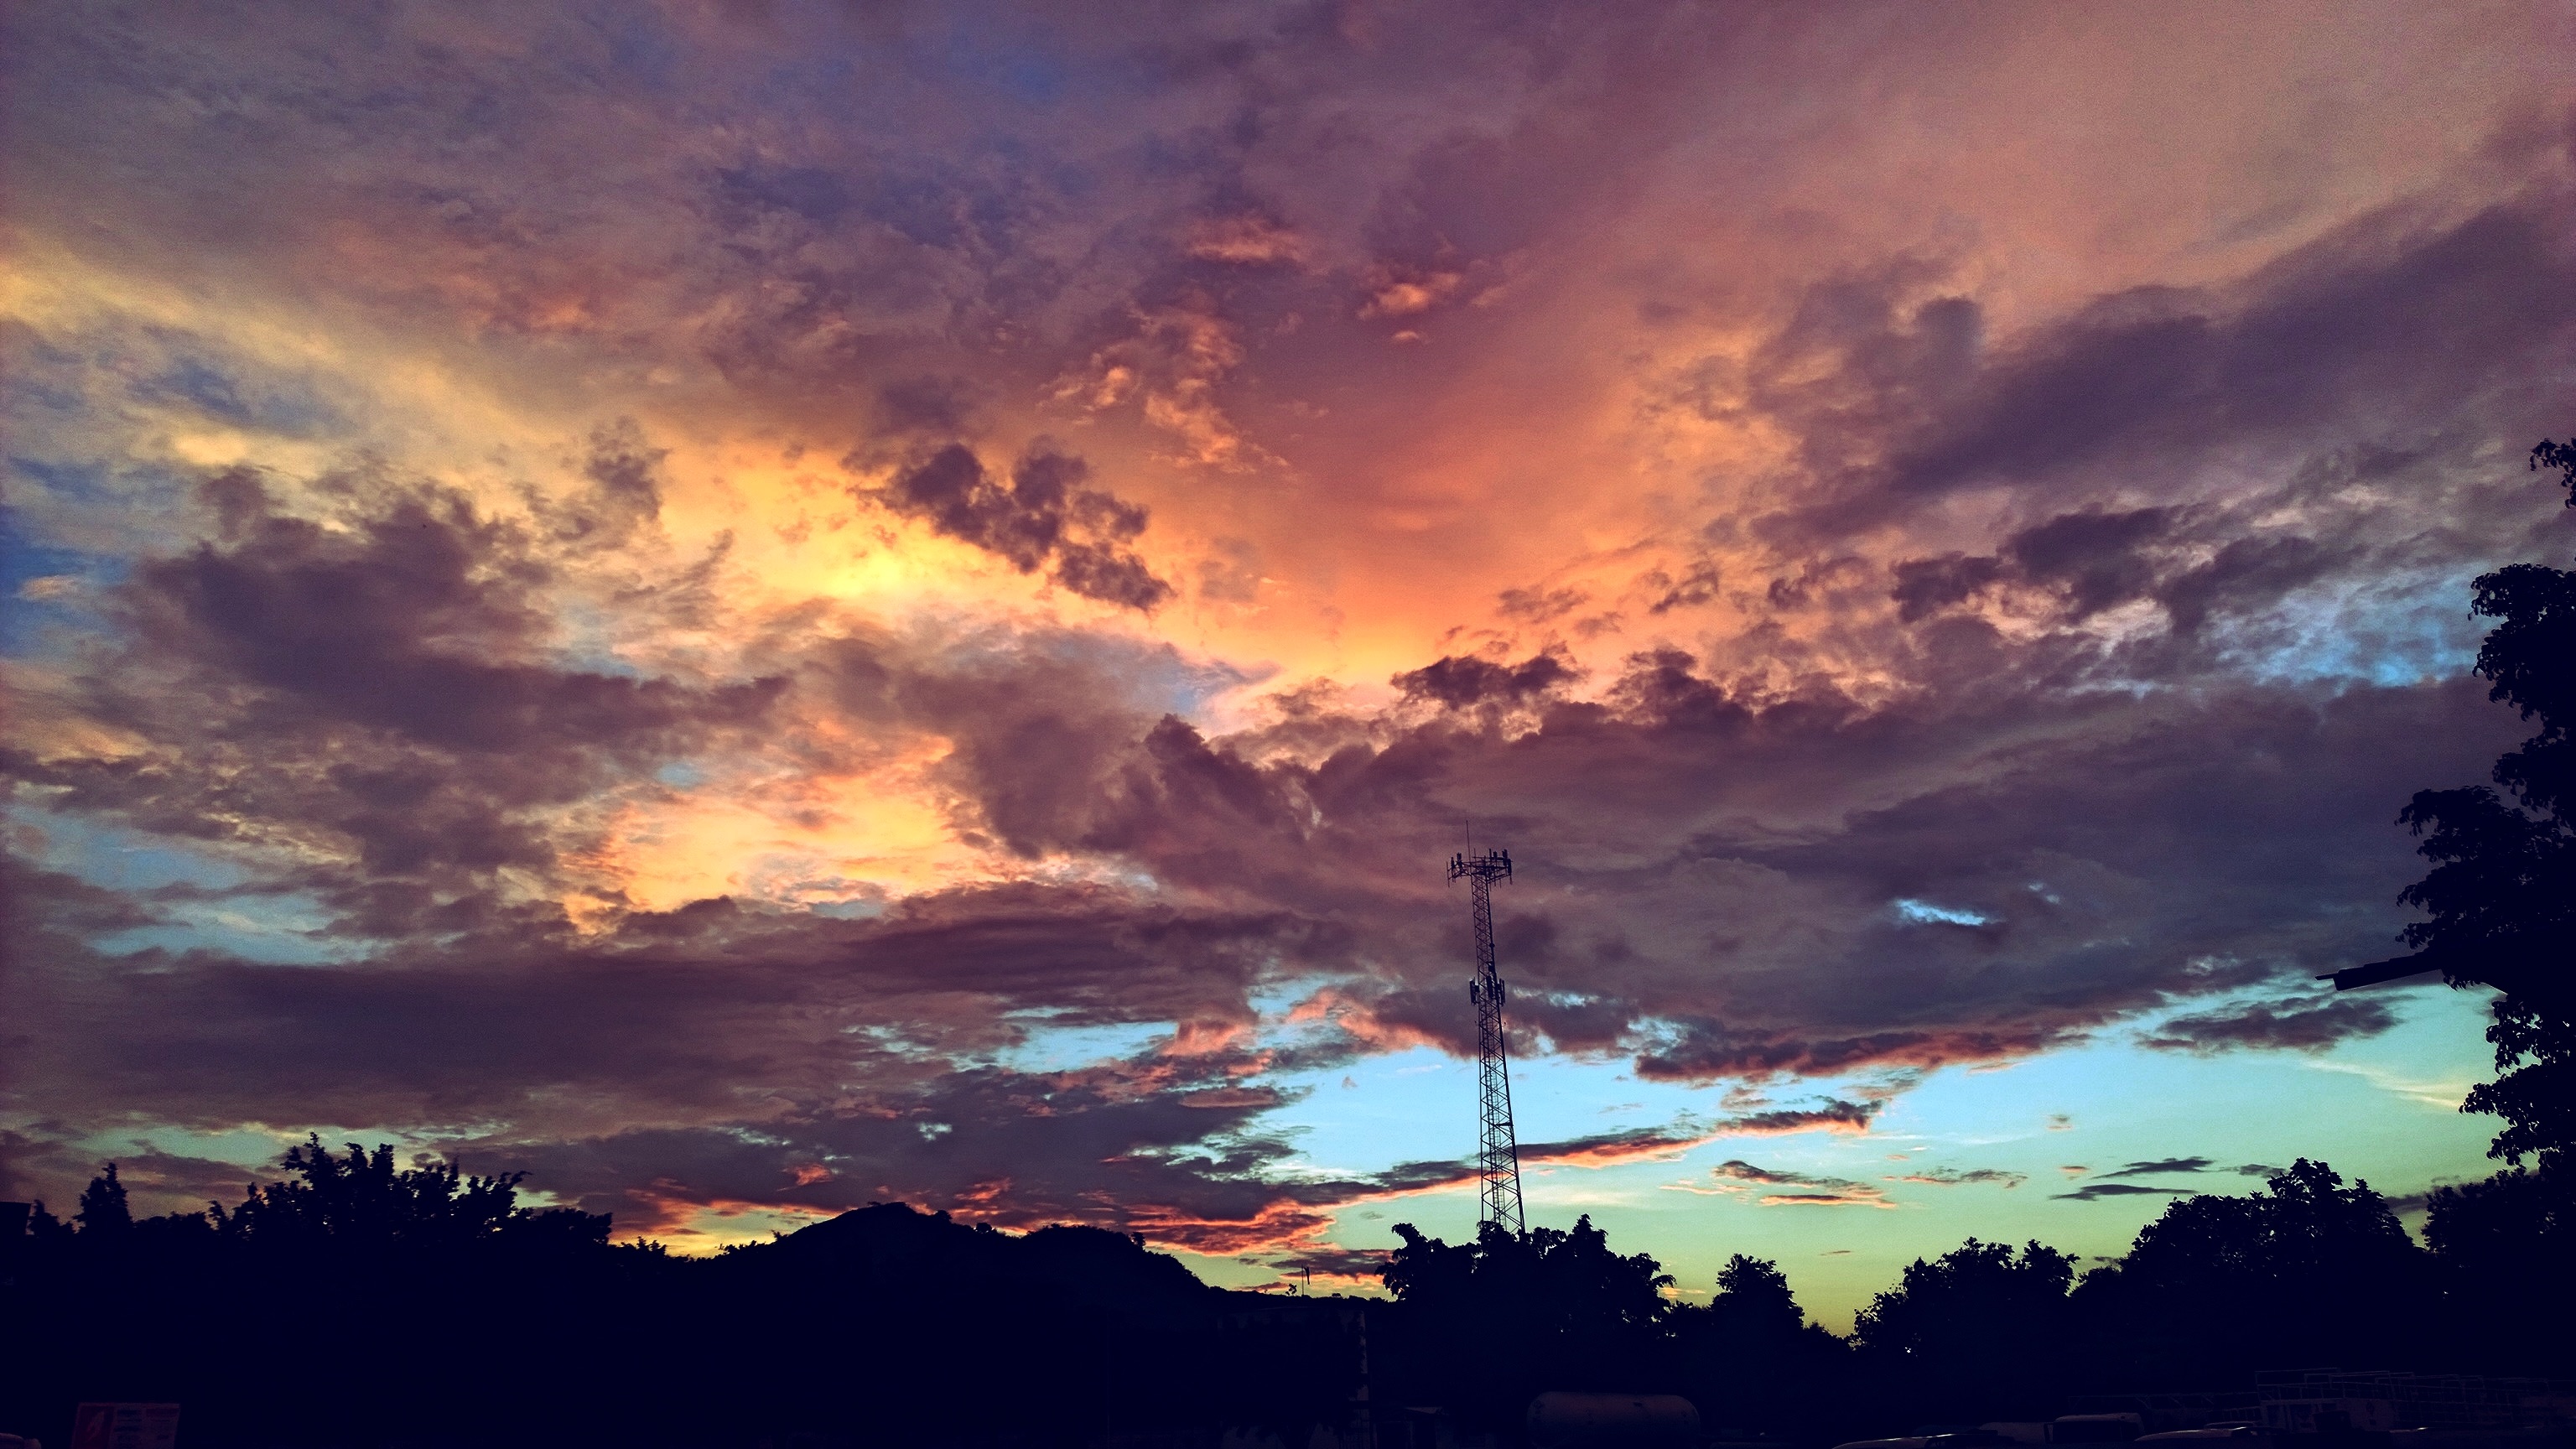
nature, horizon, cloud, sky, sunrise, sunset, sunlight, morning, dawn, atmosphere, dusk, evening, afterglow, meteorological phenomenon, red sky at morning